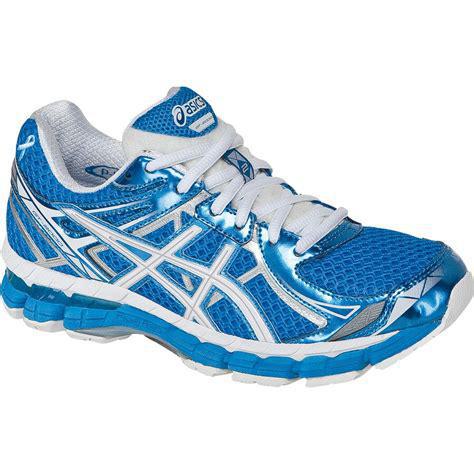
Brand: Asics
Model: Gt Ii